Workington

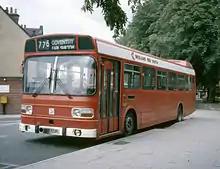
A Leyland National bus, built in Workington

The Cumbria iron-ore field lies to the south of Workington, and produced extremely high grade phosphorus-free haematite. The area had a long tradition of iron smelting, but this became particularly important with the invention by Sir Henry Bessemer of the Bessemer process, the first process for mass production of mild steel, which previously had been an expensive specialist product. For the first 25 years of the process, until Gilchrist and Thomas improved upon it, phosphorus-free haematite was required. With Cumbria as the world's premier source, and the local coalfield providing energy for steel production, the world's first large-scale steelworks was opened in the Moss Bay area of the town. The Bessemer converter continued to work until July 1974. The Moss Bay Steelworks closed in 1982, despite receiving notable infrastructural investment and improvement almost immediately before the closure.